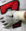
Number: 7